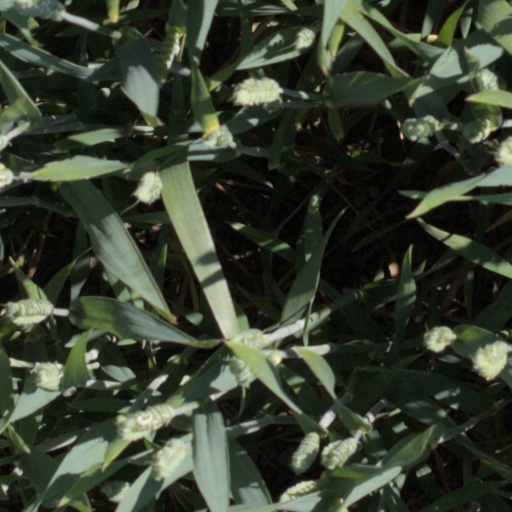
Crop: wheat